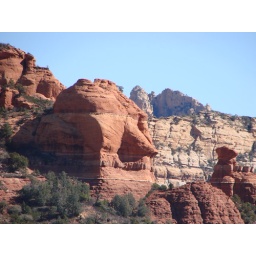
rock face in Sedona